Jan van Scorel

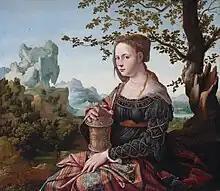
"Mary Magdalene", circa 1530

Considered to be the leading Netherlandish Romanist, Van Scorel moved to Ghent for painting contracts before returning to Utrecht for the same reason, where he died in 1562, leaving behind a wealth of portraits and altarpieces. Though many of his works fell victim to the Iconoclasm in 1566, some still remain and can be seen primarily at museums in the Netherlands.